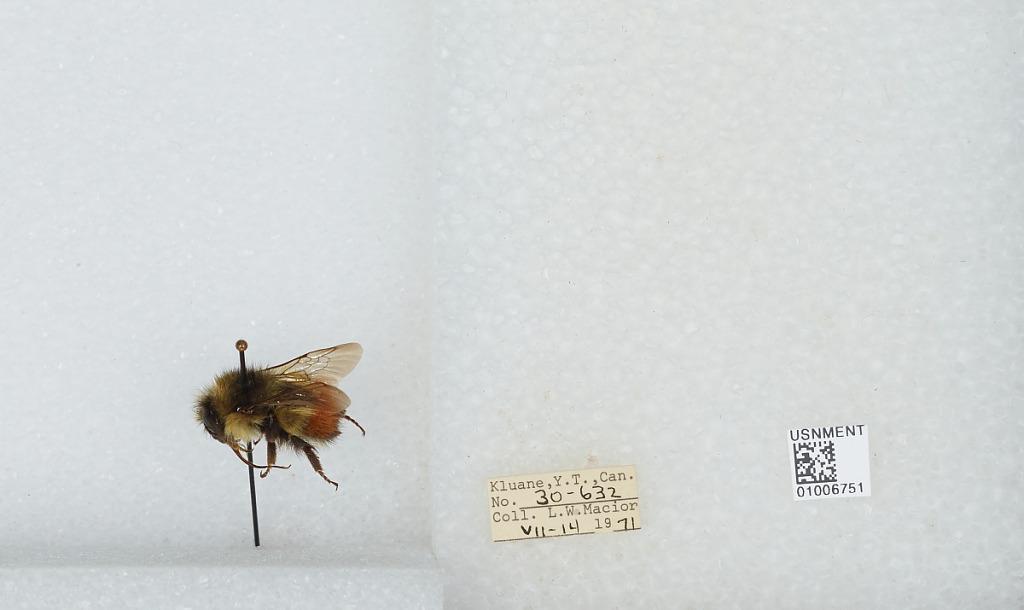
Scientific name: Bombus (Pyrobombus) flavifrons Cresson
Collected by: L. Macior
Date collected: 1971-7-14
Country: Canada
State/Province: Yukon Territory
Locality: Kluane
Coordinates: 60.75, -139.5